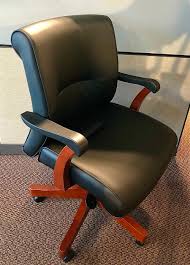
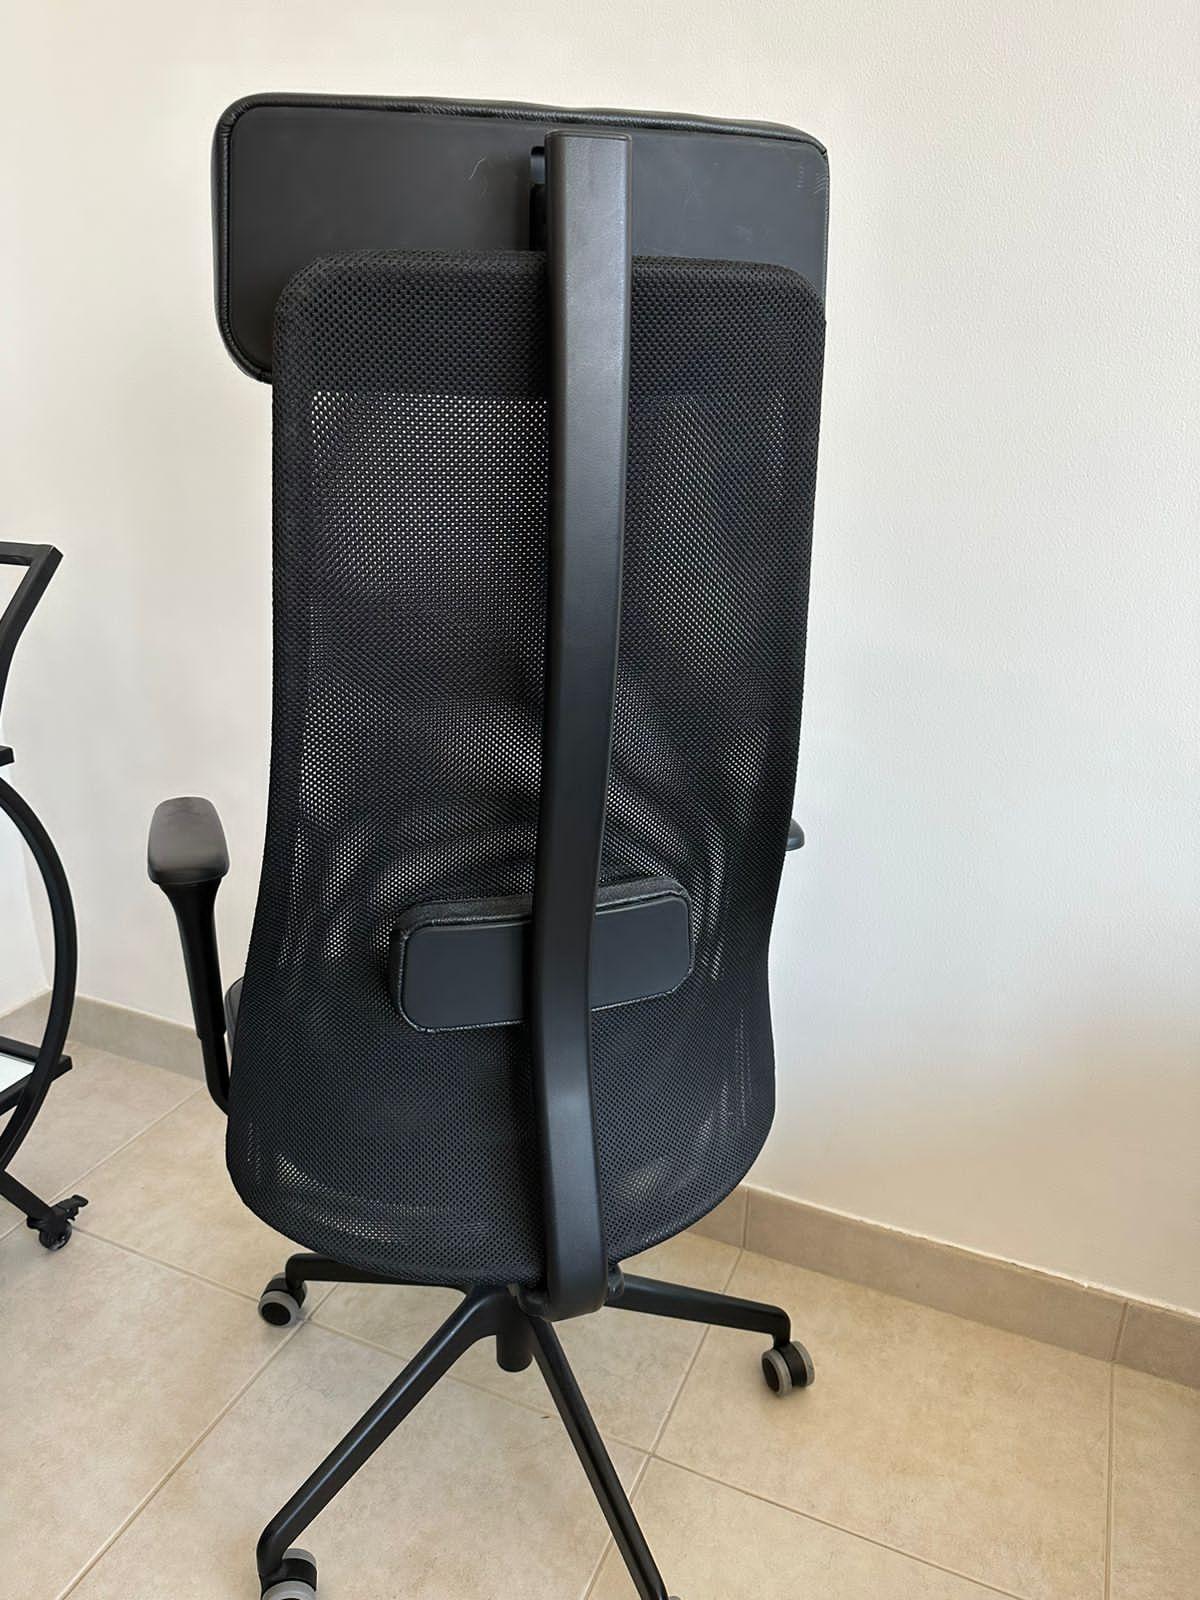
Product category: items_chair
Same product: no